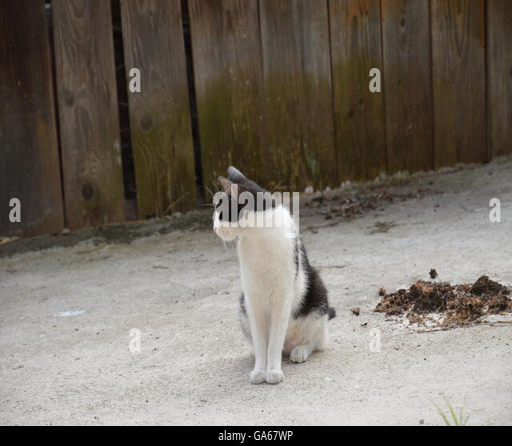
tis cat is asked to pose as the fear of man